Armin Wolf

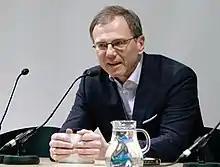
Wolf in 2011

Armin Wolf (born 19 August 1966) is an Austrian journalist and television anchor. In 2017 "Politico Europe" called him "one of Europe’s most skilled (and feared) political journalists". He was named "European Journalist of the Year 2019" at the Prix Europa media contest.